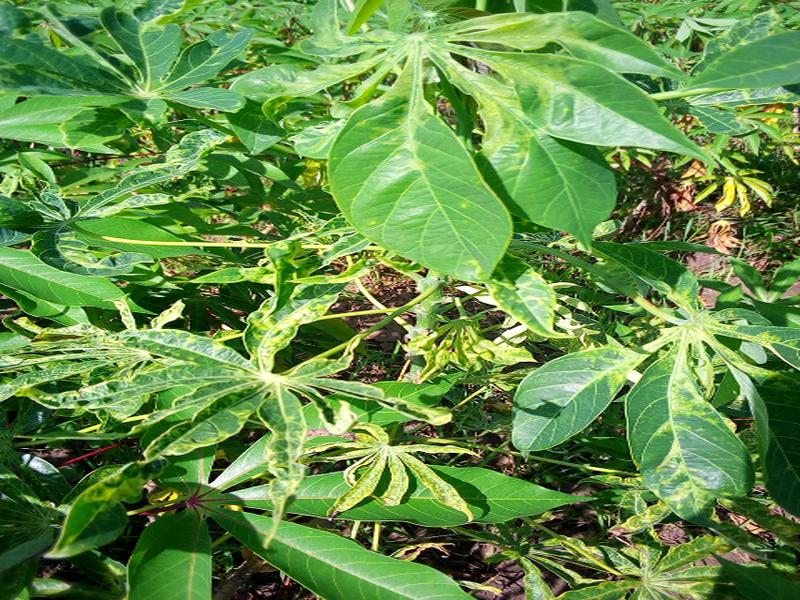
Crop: cassava
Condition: mosaic_disease